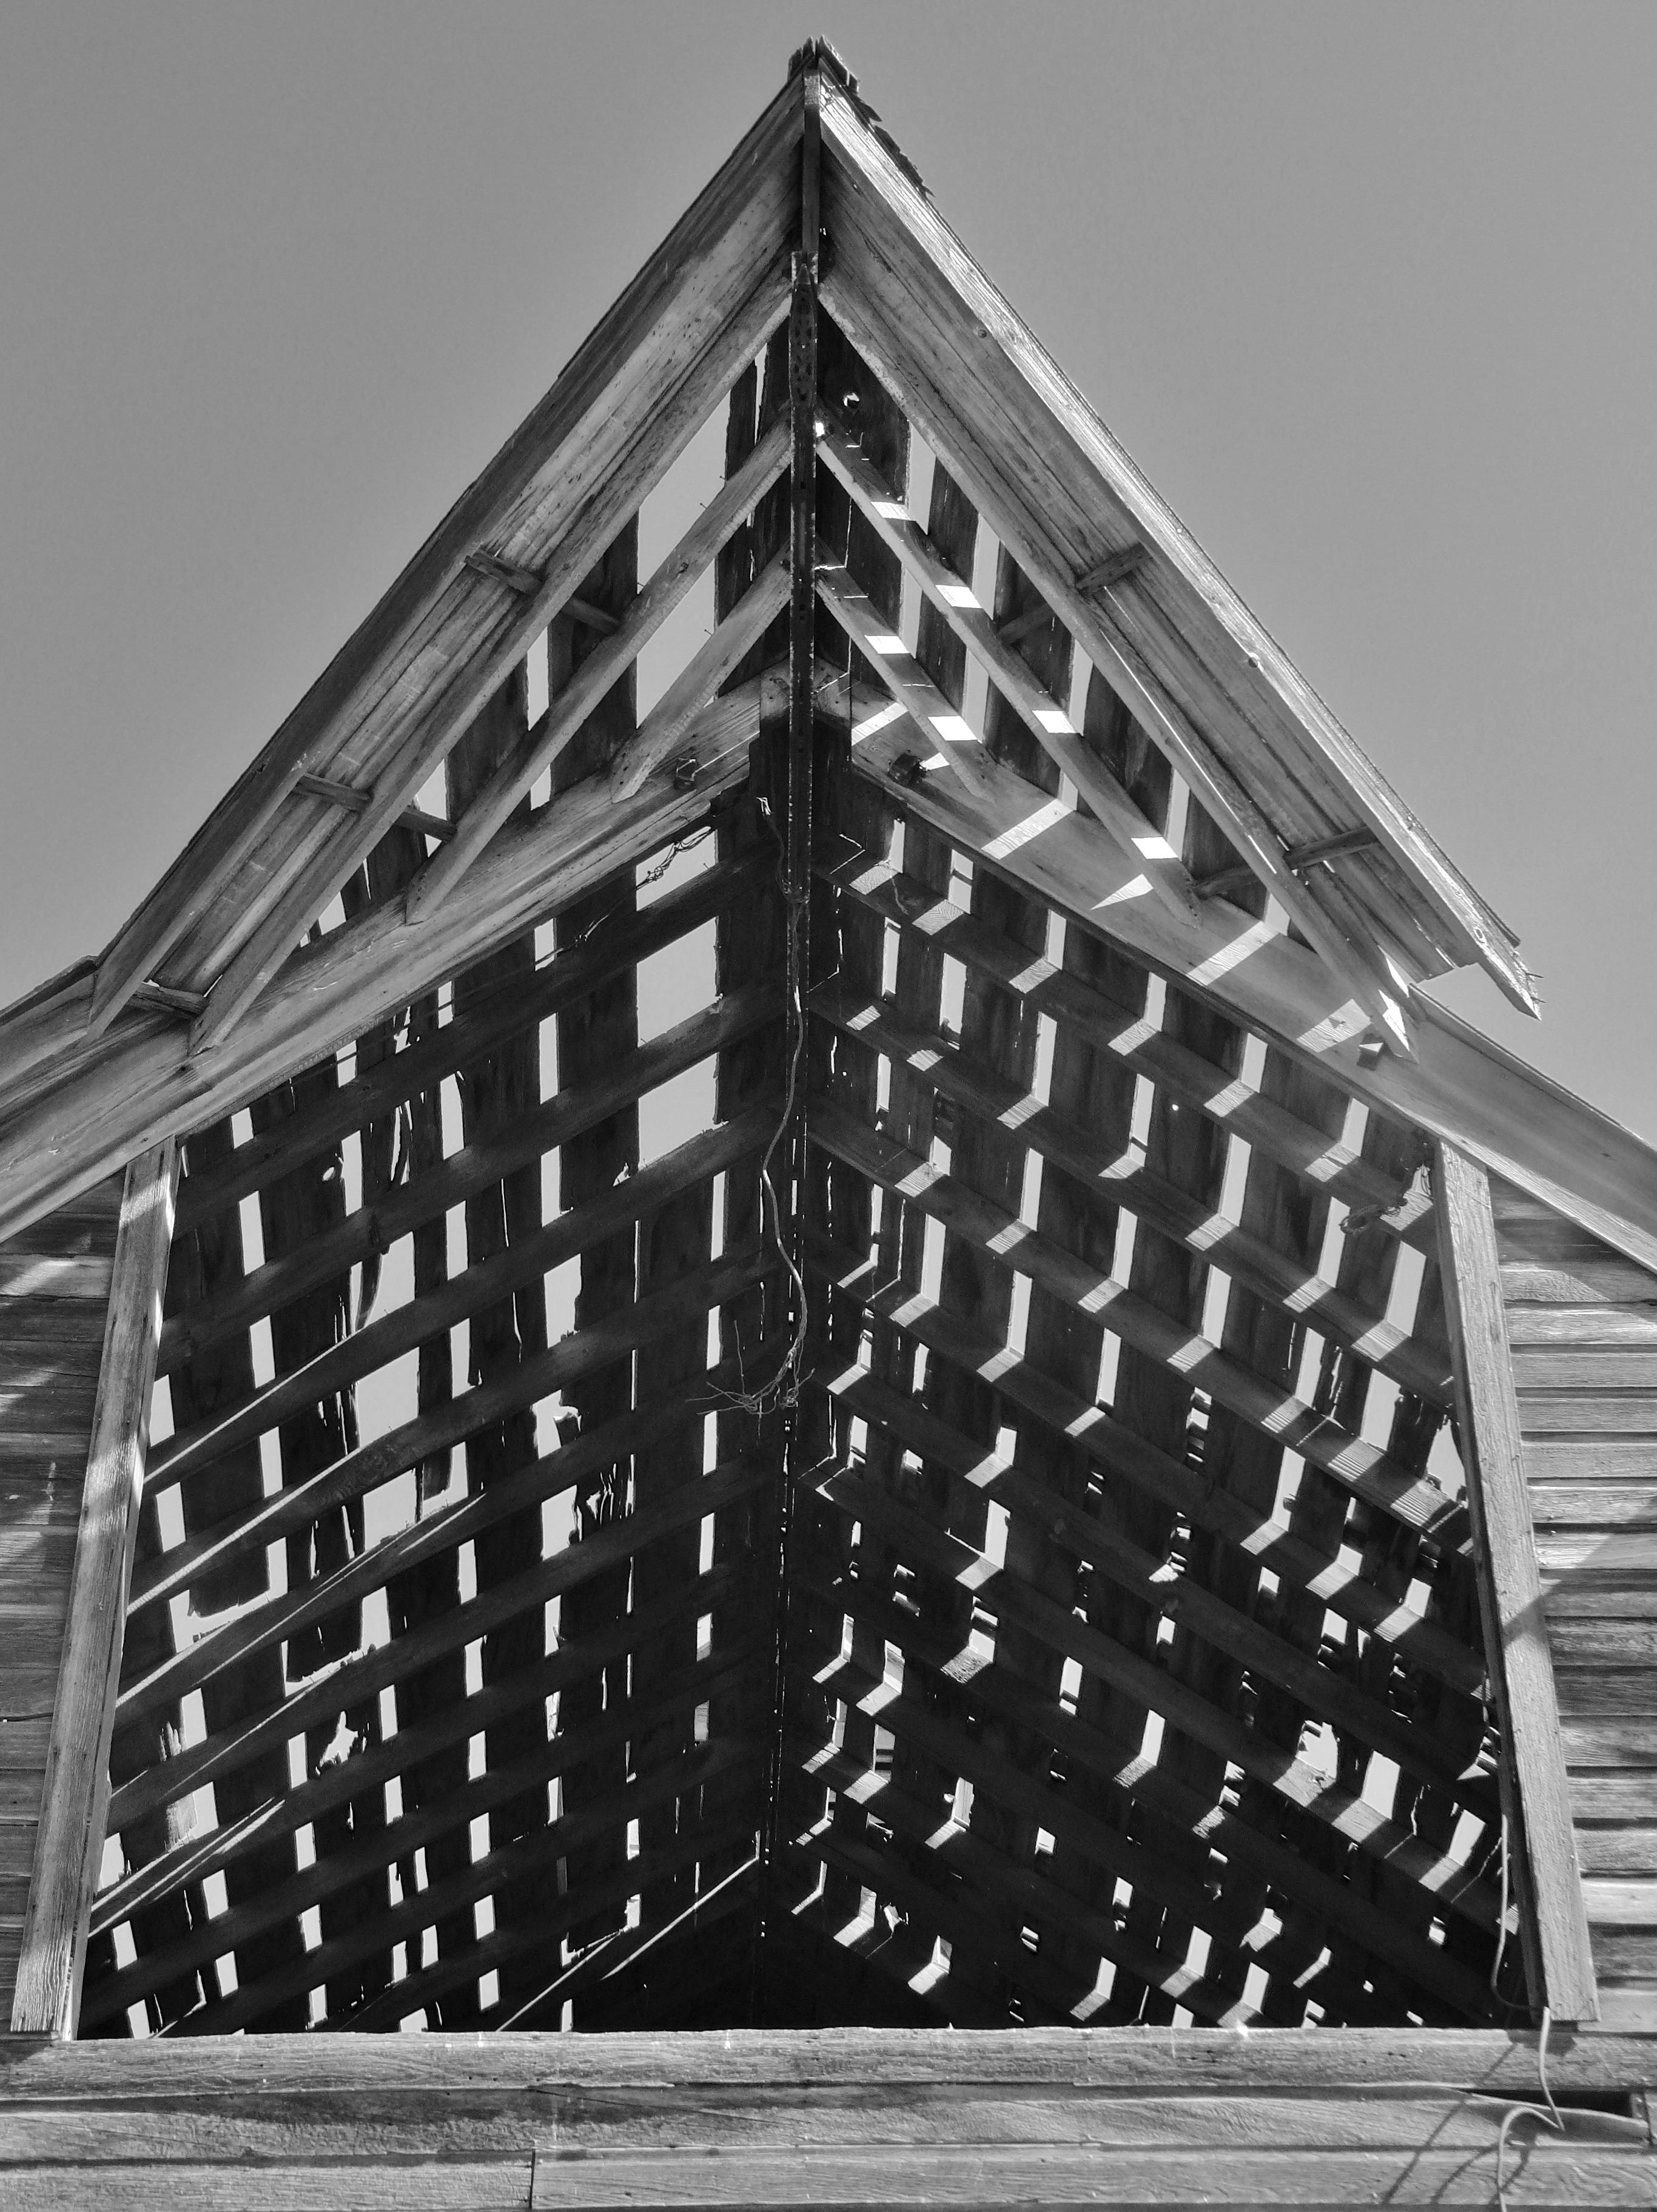
black and white, architecture, structure, white, farm, house, building, barn, country, line, frame, landmark, facade, abandoned, black, monochrome, tower block, outside, sepia, design, stairs, dilapidated, symmetry, shape, processed, old barn, monochrome photography